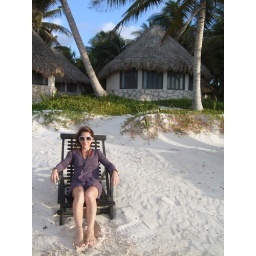
Agnes in wooden chair